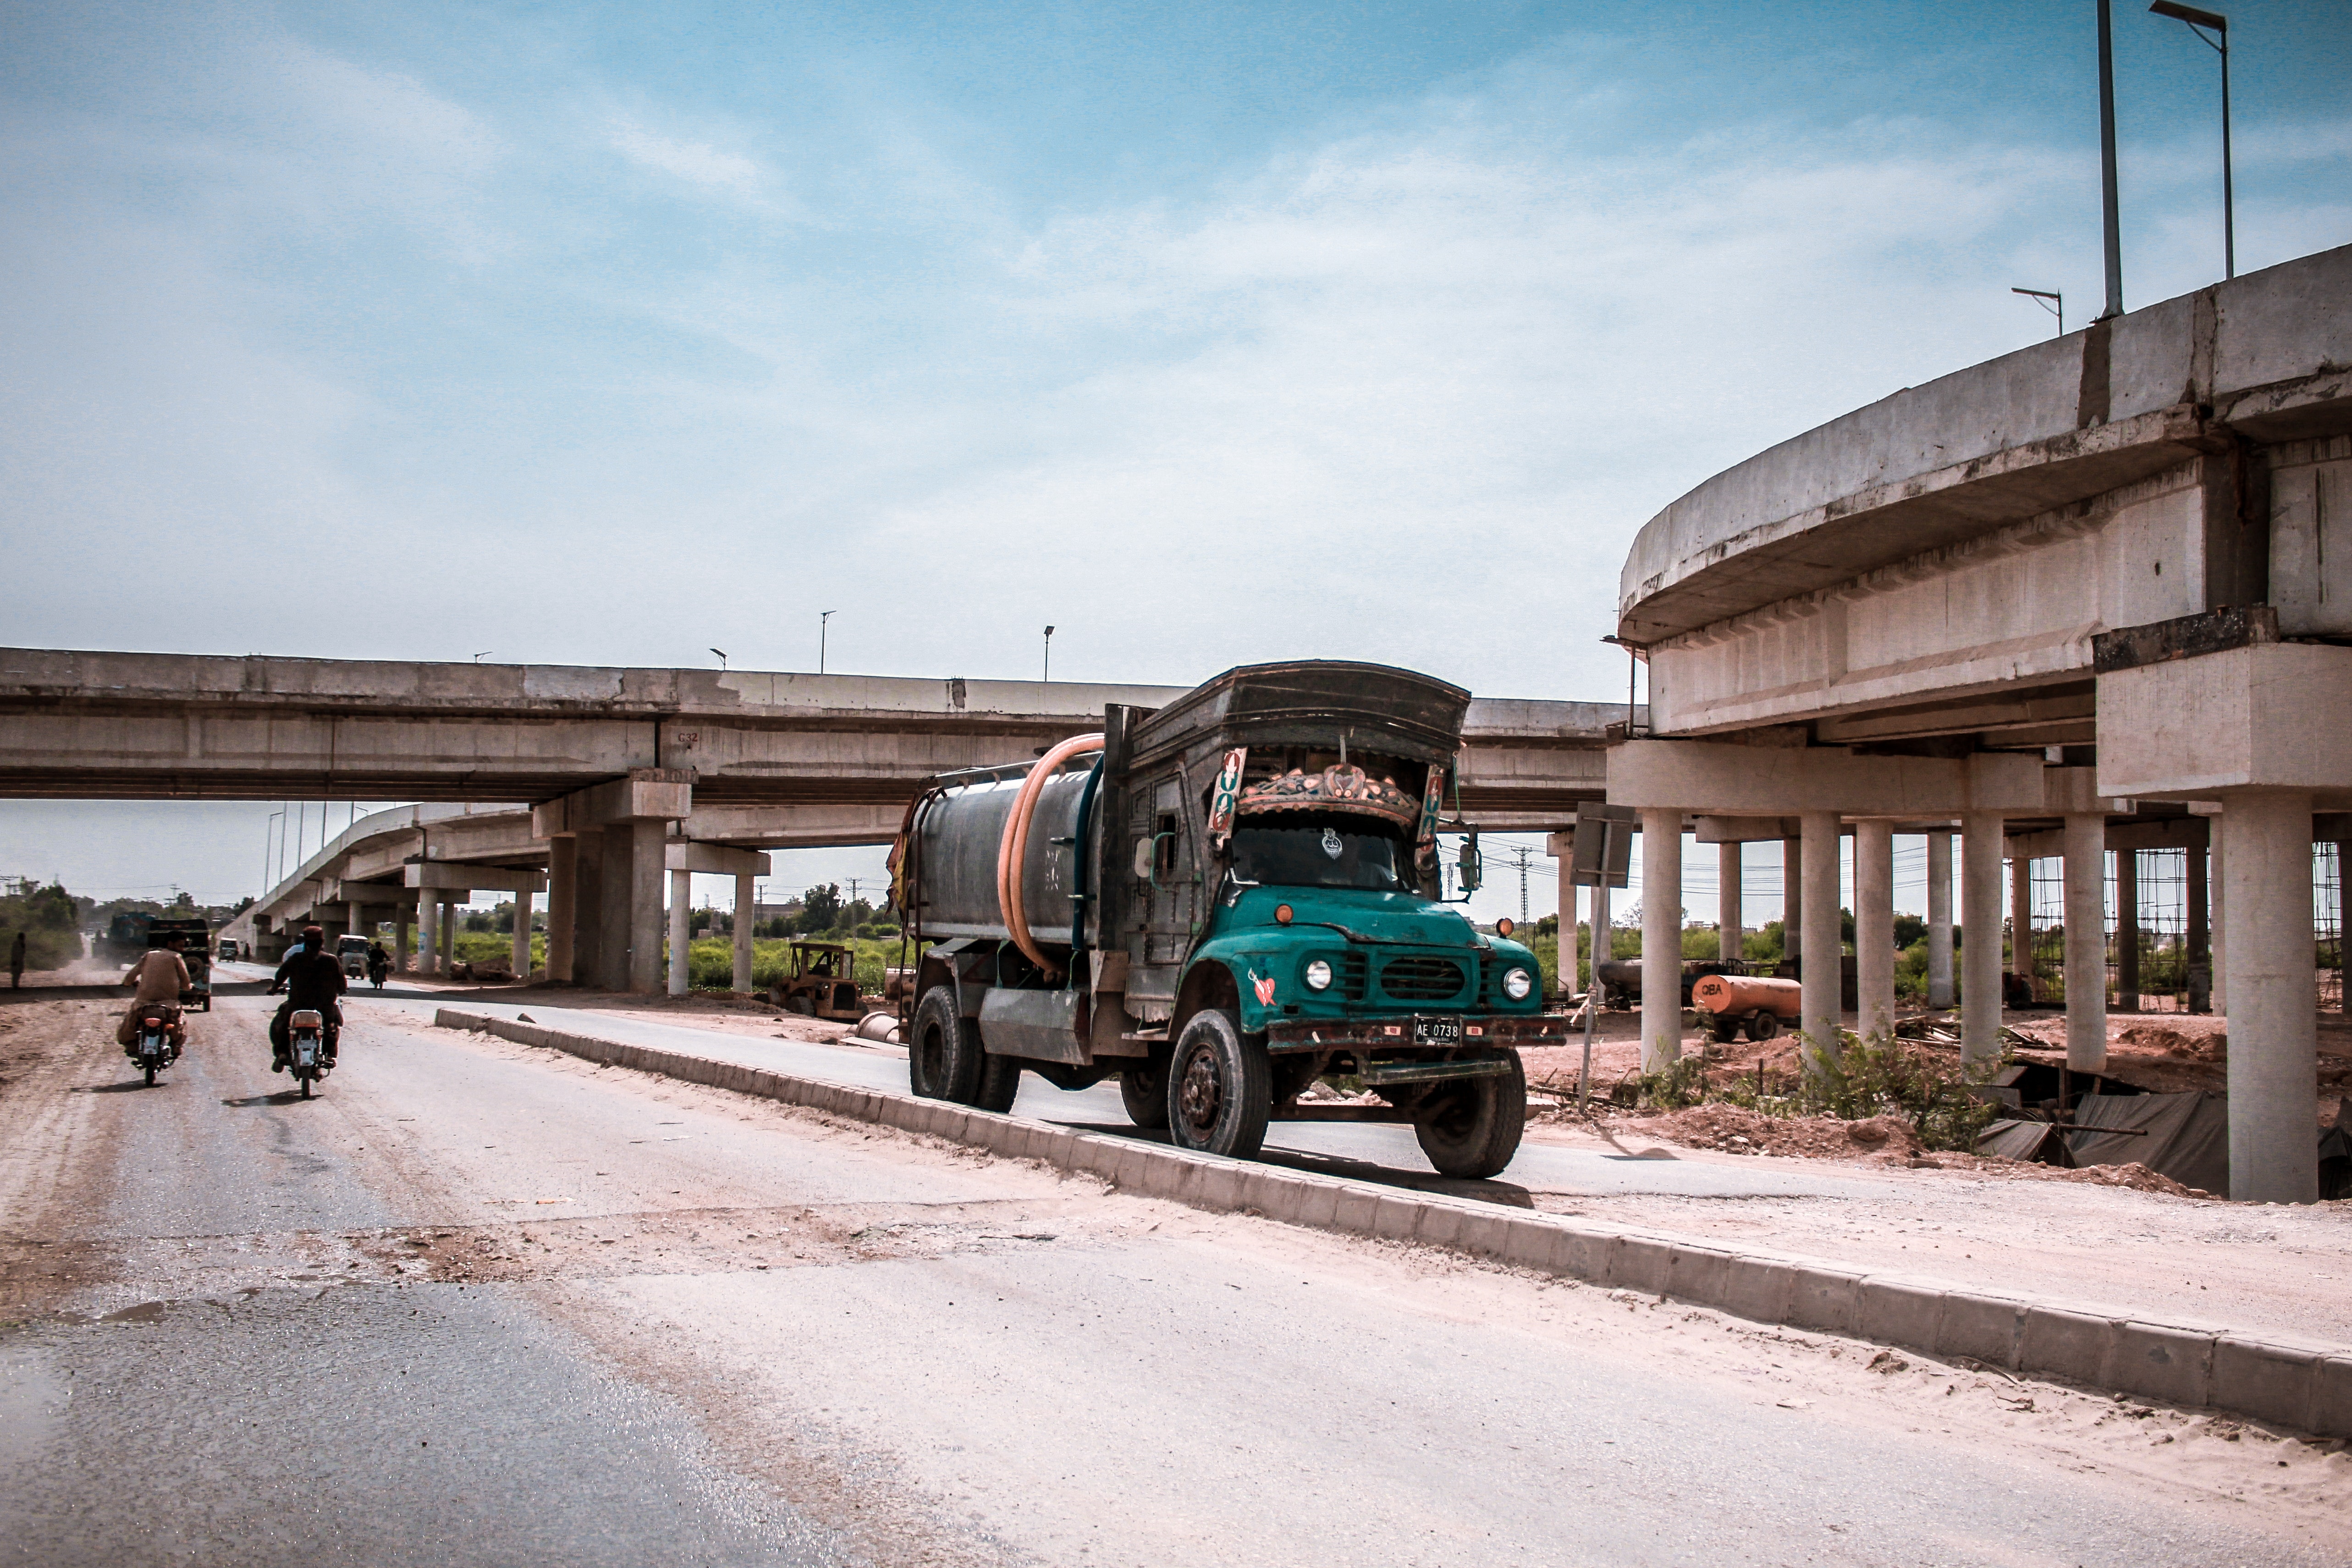
motor vehicle, transport, mode of transport, asphalt, road, vehicle, bridge, urban area, infrastructure, thoroughfare, road surface, car, overpass, highway, truck, street, road trip, commercial vehicle, nonbuilding structure, freeway, residential area, lane, traffic